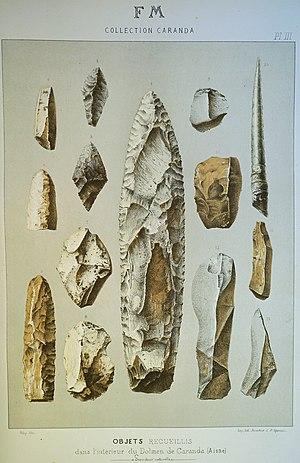
dessin de Pilloy des fouilles de Frédéric Moreau.
Le dolmen de Caranda est un dolmen situé sur le territoire de la commune Cierges, dans le département de l'Aisne, en France.